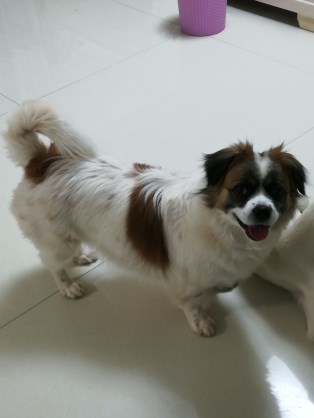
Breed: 3336-n000121-chinese_rural_dog